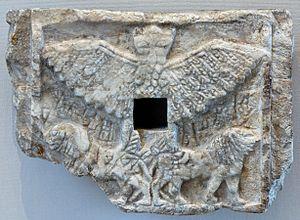
Relief votif d'Ur-Nanshe, roi de Lagash, représentant l'oiseau-tempête divin Anzû (ou Im-dugud) en aigle léontocéphale. Albâtre, Dynasties Archaïques III (2550-2500 av. J.-C.). Découvert à Tello, ancienne cité de Girsu.
La mythologie mésopotamienne désigne l'ensemble des mythes connus essentiellement par la littérature mésopotamienne, qui servent en général à répondre à des questions expliquant les mystères du monde qui entouraient les scribes de la Mésopotamie antique. Elle comporte les plus anciens mythes connus qui nous soient parvenus avec ceux de l'Égypte antique.
Les cylindres de Gudea sont une paire de cylindres en terre cuite qui datent de 2125 av. J-C environ, sur lesquels des inscriptions cunéiformes relatent le mythe sumérien de la construction du temple de Ningirsu Les cylindres furent construits par Gudea, roi de Lagash, et retrouvés en 1877 lors de fouilles archéologiques à Tello, en Irak. Ils sont maintenant exposés au Musée du Louvre à Paris, en France. Ce sont les plus gros cylindres aux écritures cunéiformes jamais découverts qui présentent les plus longs textes connus de la langue sumérienne.
Anzû ou Zu est à l'origine une divinité sumérienne nommée Imdugud. Il s'agit d'un aigle léontocéphale. Anzû est son nom akkadien.
Lagash est une ancienne ville du pays de Sumer, en Basse-Mésopotamie, et un royaume dont elle était au moins à l'origine la capitale. Cette ancienne cité-État comprenait, en plus de la ville éponyme située sur le site actuel d'Al-Hiba, Girsu, ville sainte où se trouve le sanctuaire de la divinité tutélaire du royaume, Ningirsu, et d'où proviennent la plupart des découvertes archéologiques et épigraphiques qui permettent de connaître l'histoire du royaume de Lagash.